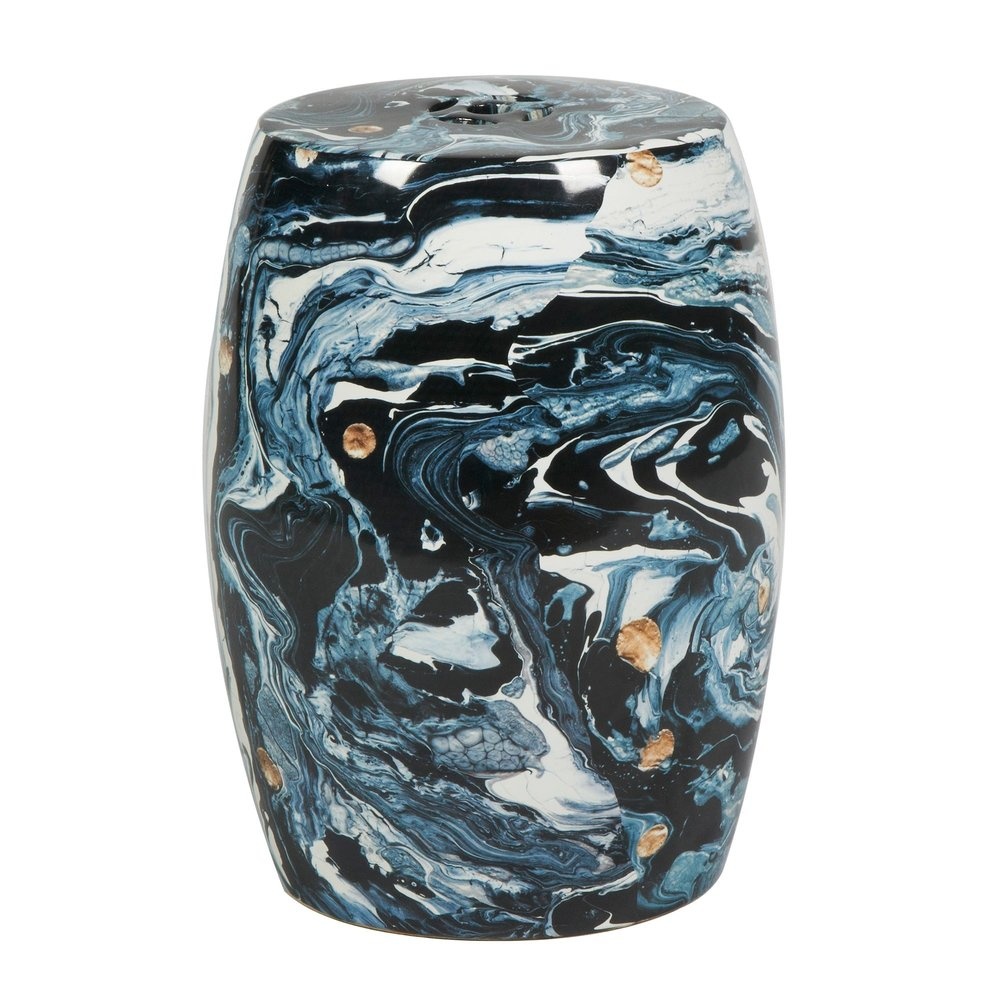
Nitin Stool
Brand: Curated Kravet
A porcelain garden stool featuring a marble-like patten in various blues, blacks, whites, and pops of gold. Dimensions: Overall: 18.0" H x 13.0" W x 13.0" D Outside: 13"W x 13"D x 18"H Product Weight: 9 lbs Weight: 9 pounds * Color: Black/Multi * Country of Origin: China
Category: Home & Garden > Lawn & Garden > Gardening > Gardening Accessories > Gardening Scooters, Seats & Kneelers > Gardening Seats